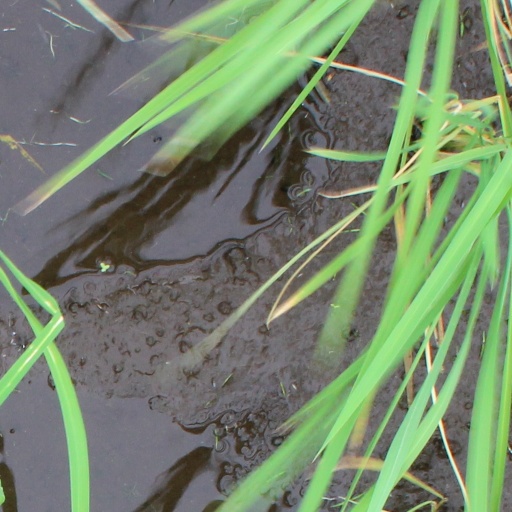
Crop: rice